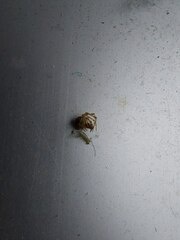
Species: Parasteatoda_tepidariorum